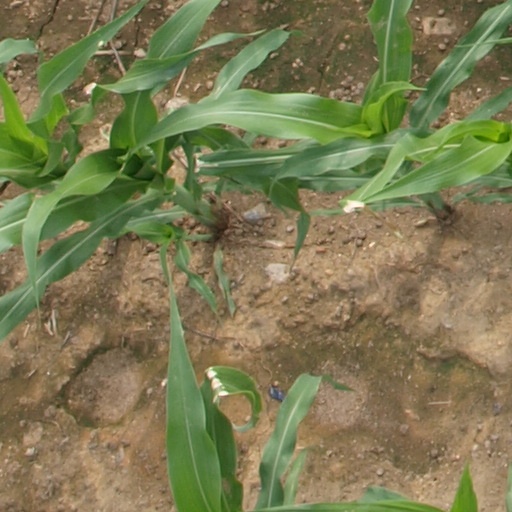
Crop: maize; corn